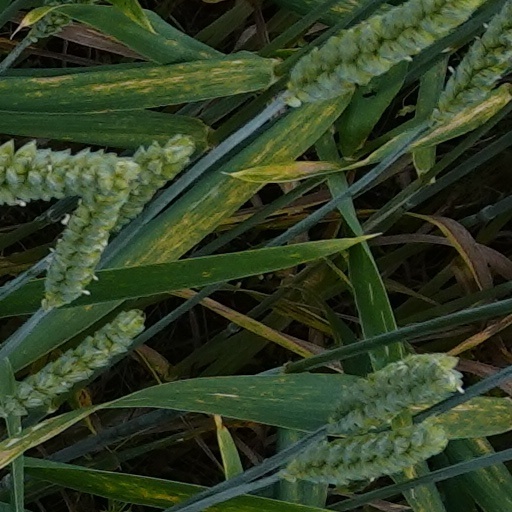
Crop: wheat